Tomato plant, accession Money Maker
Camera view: bottom (45 deg); turntable rotation: 270 degrees
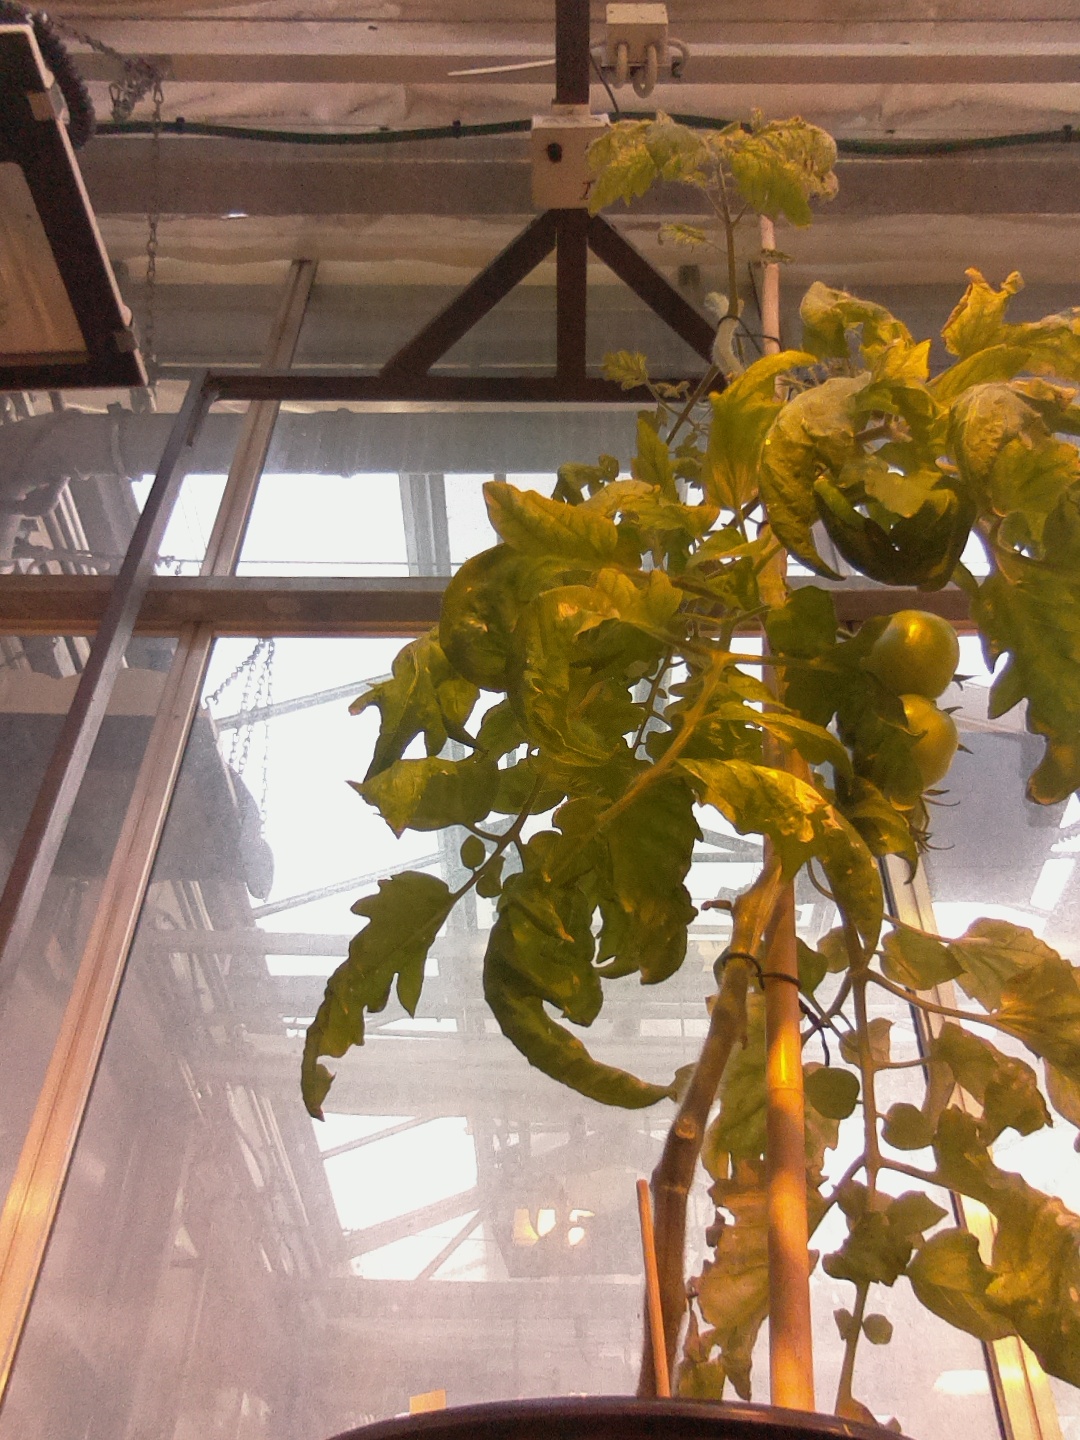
BBCH growth stage 79: 90% -100% of final fruit size